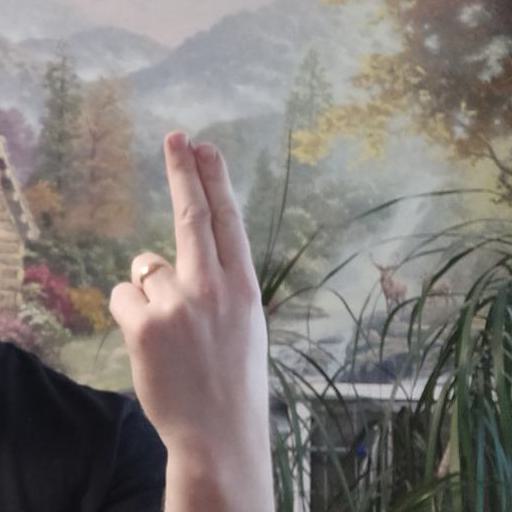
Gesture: two_up_inverted